Villa Tobler

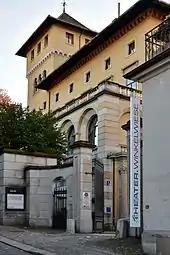

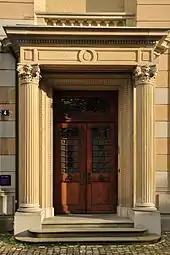

The villa (or theater) is situated in Zürich-Hottingen, between Kunsthaus Zürich and "Forchplatz" in Zürich-Weinegg. The area houses also the public park, and the "Theater an der Winkelwiese" in the basement. Public transport is provided by the Zürich Tram routes 3, 5, 8 and 9 ("Kunsthaus") and by the bus line 31 ("Winkelwiese").